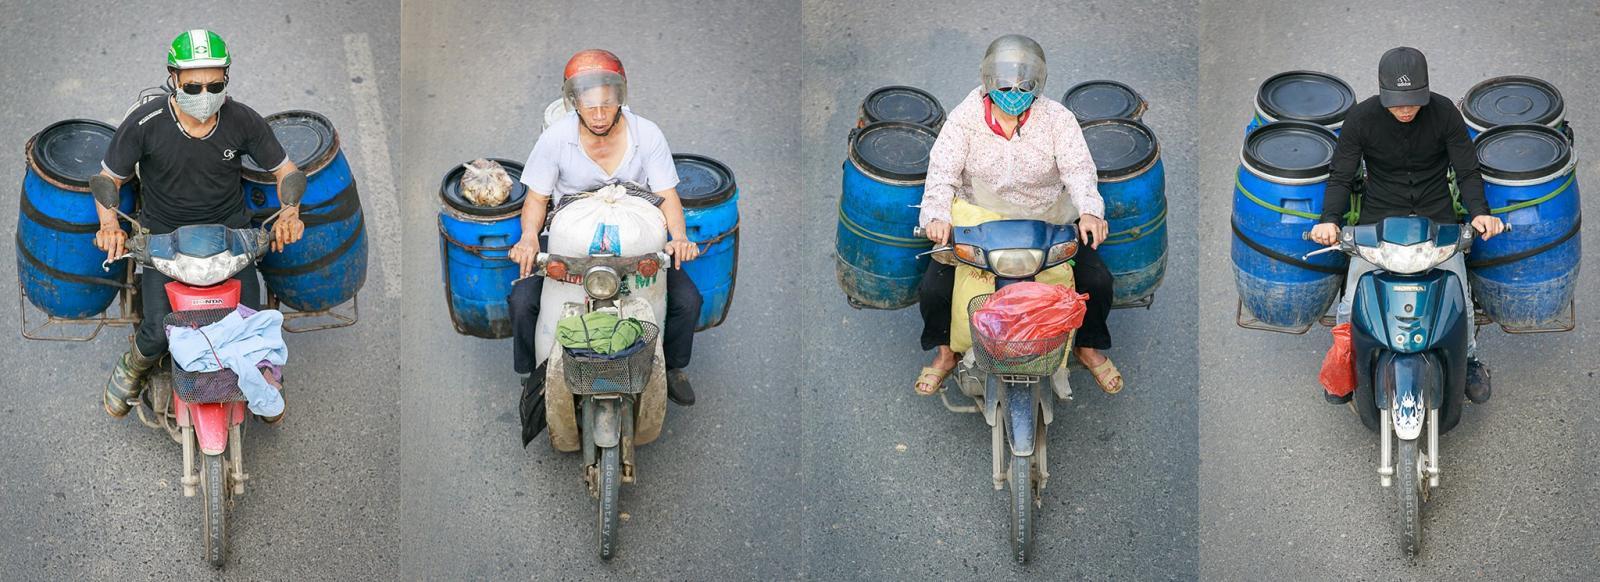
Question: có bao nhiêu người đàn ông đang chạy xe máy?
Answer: có bốn người đang chạy xe máy